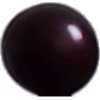
Label: Cherry Wax Black 1